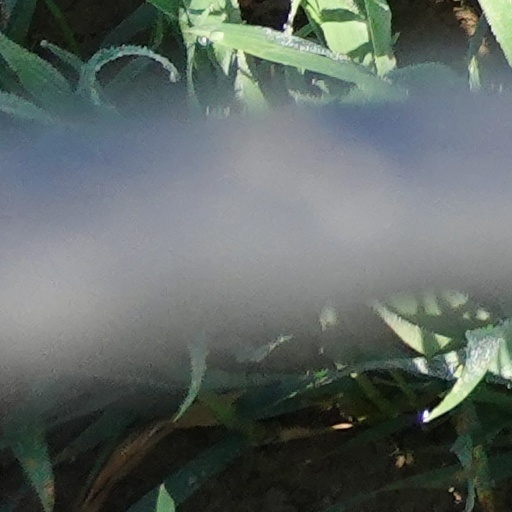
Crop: wheat